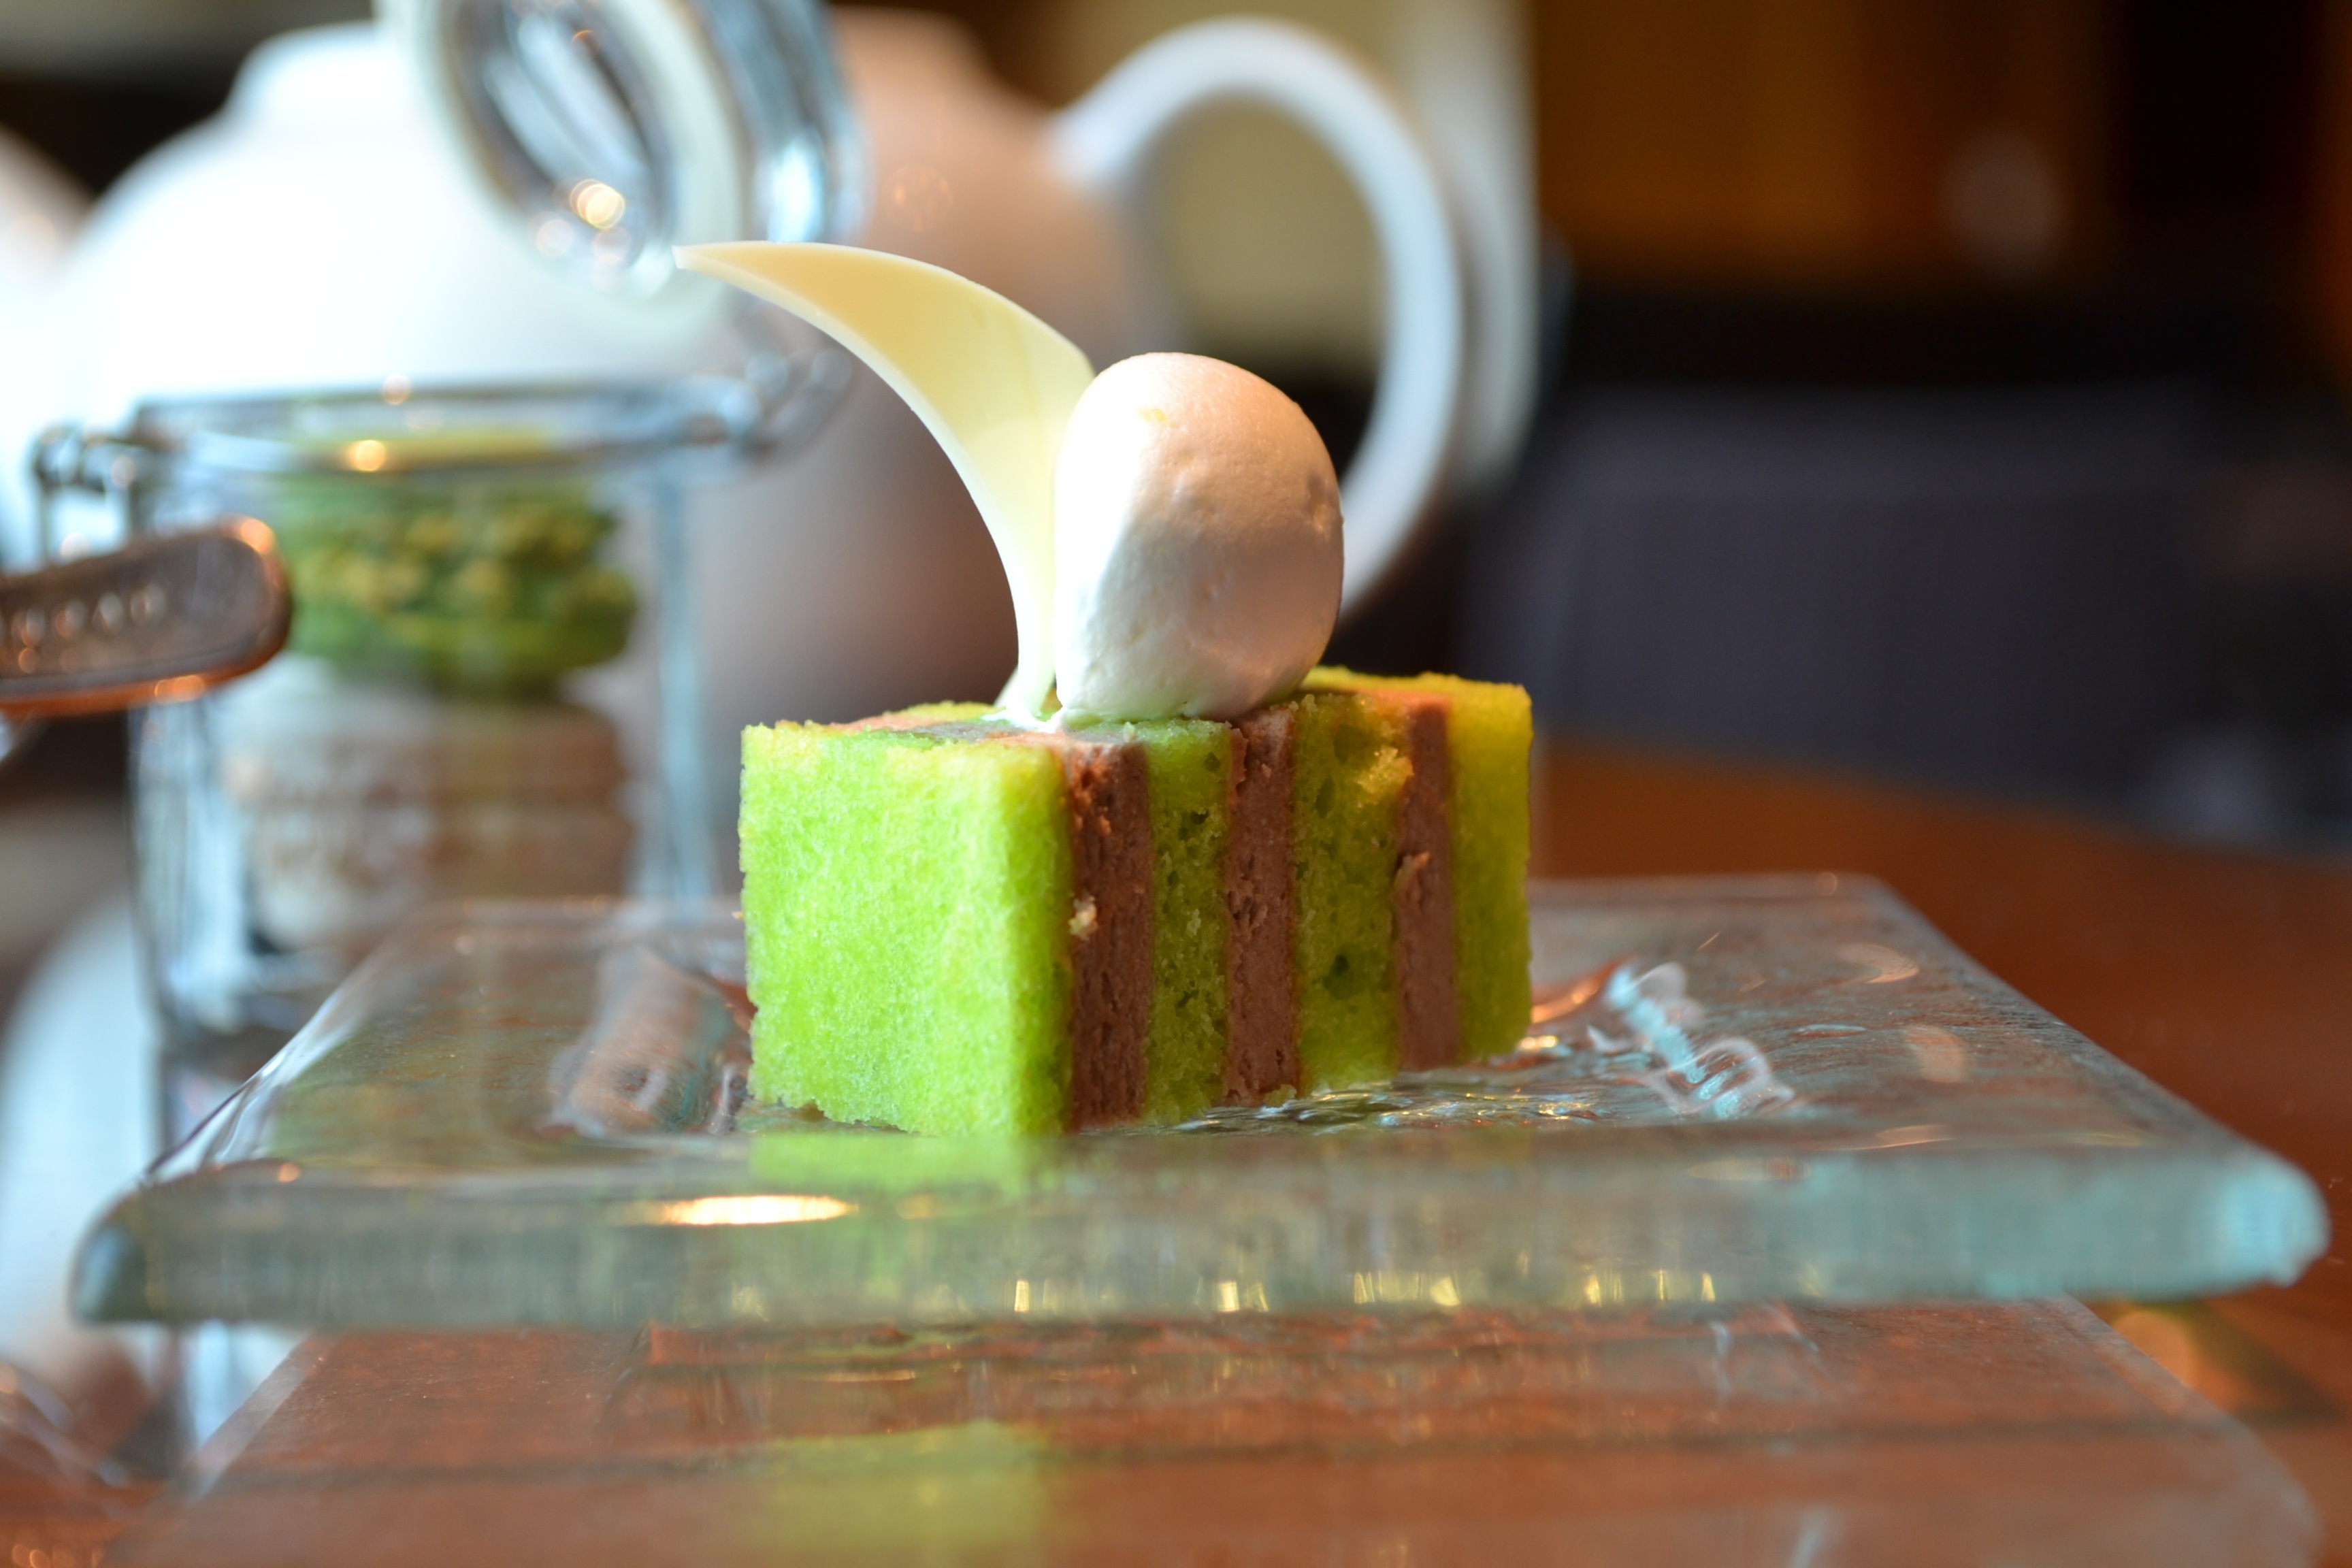
coffee, meal, food, produce, drink, dessert, cake, sweet dish, pastries, liqueur, patisserie, flavor, flowering plant, land plant